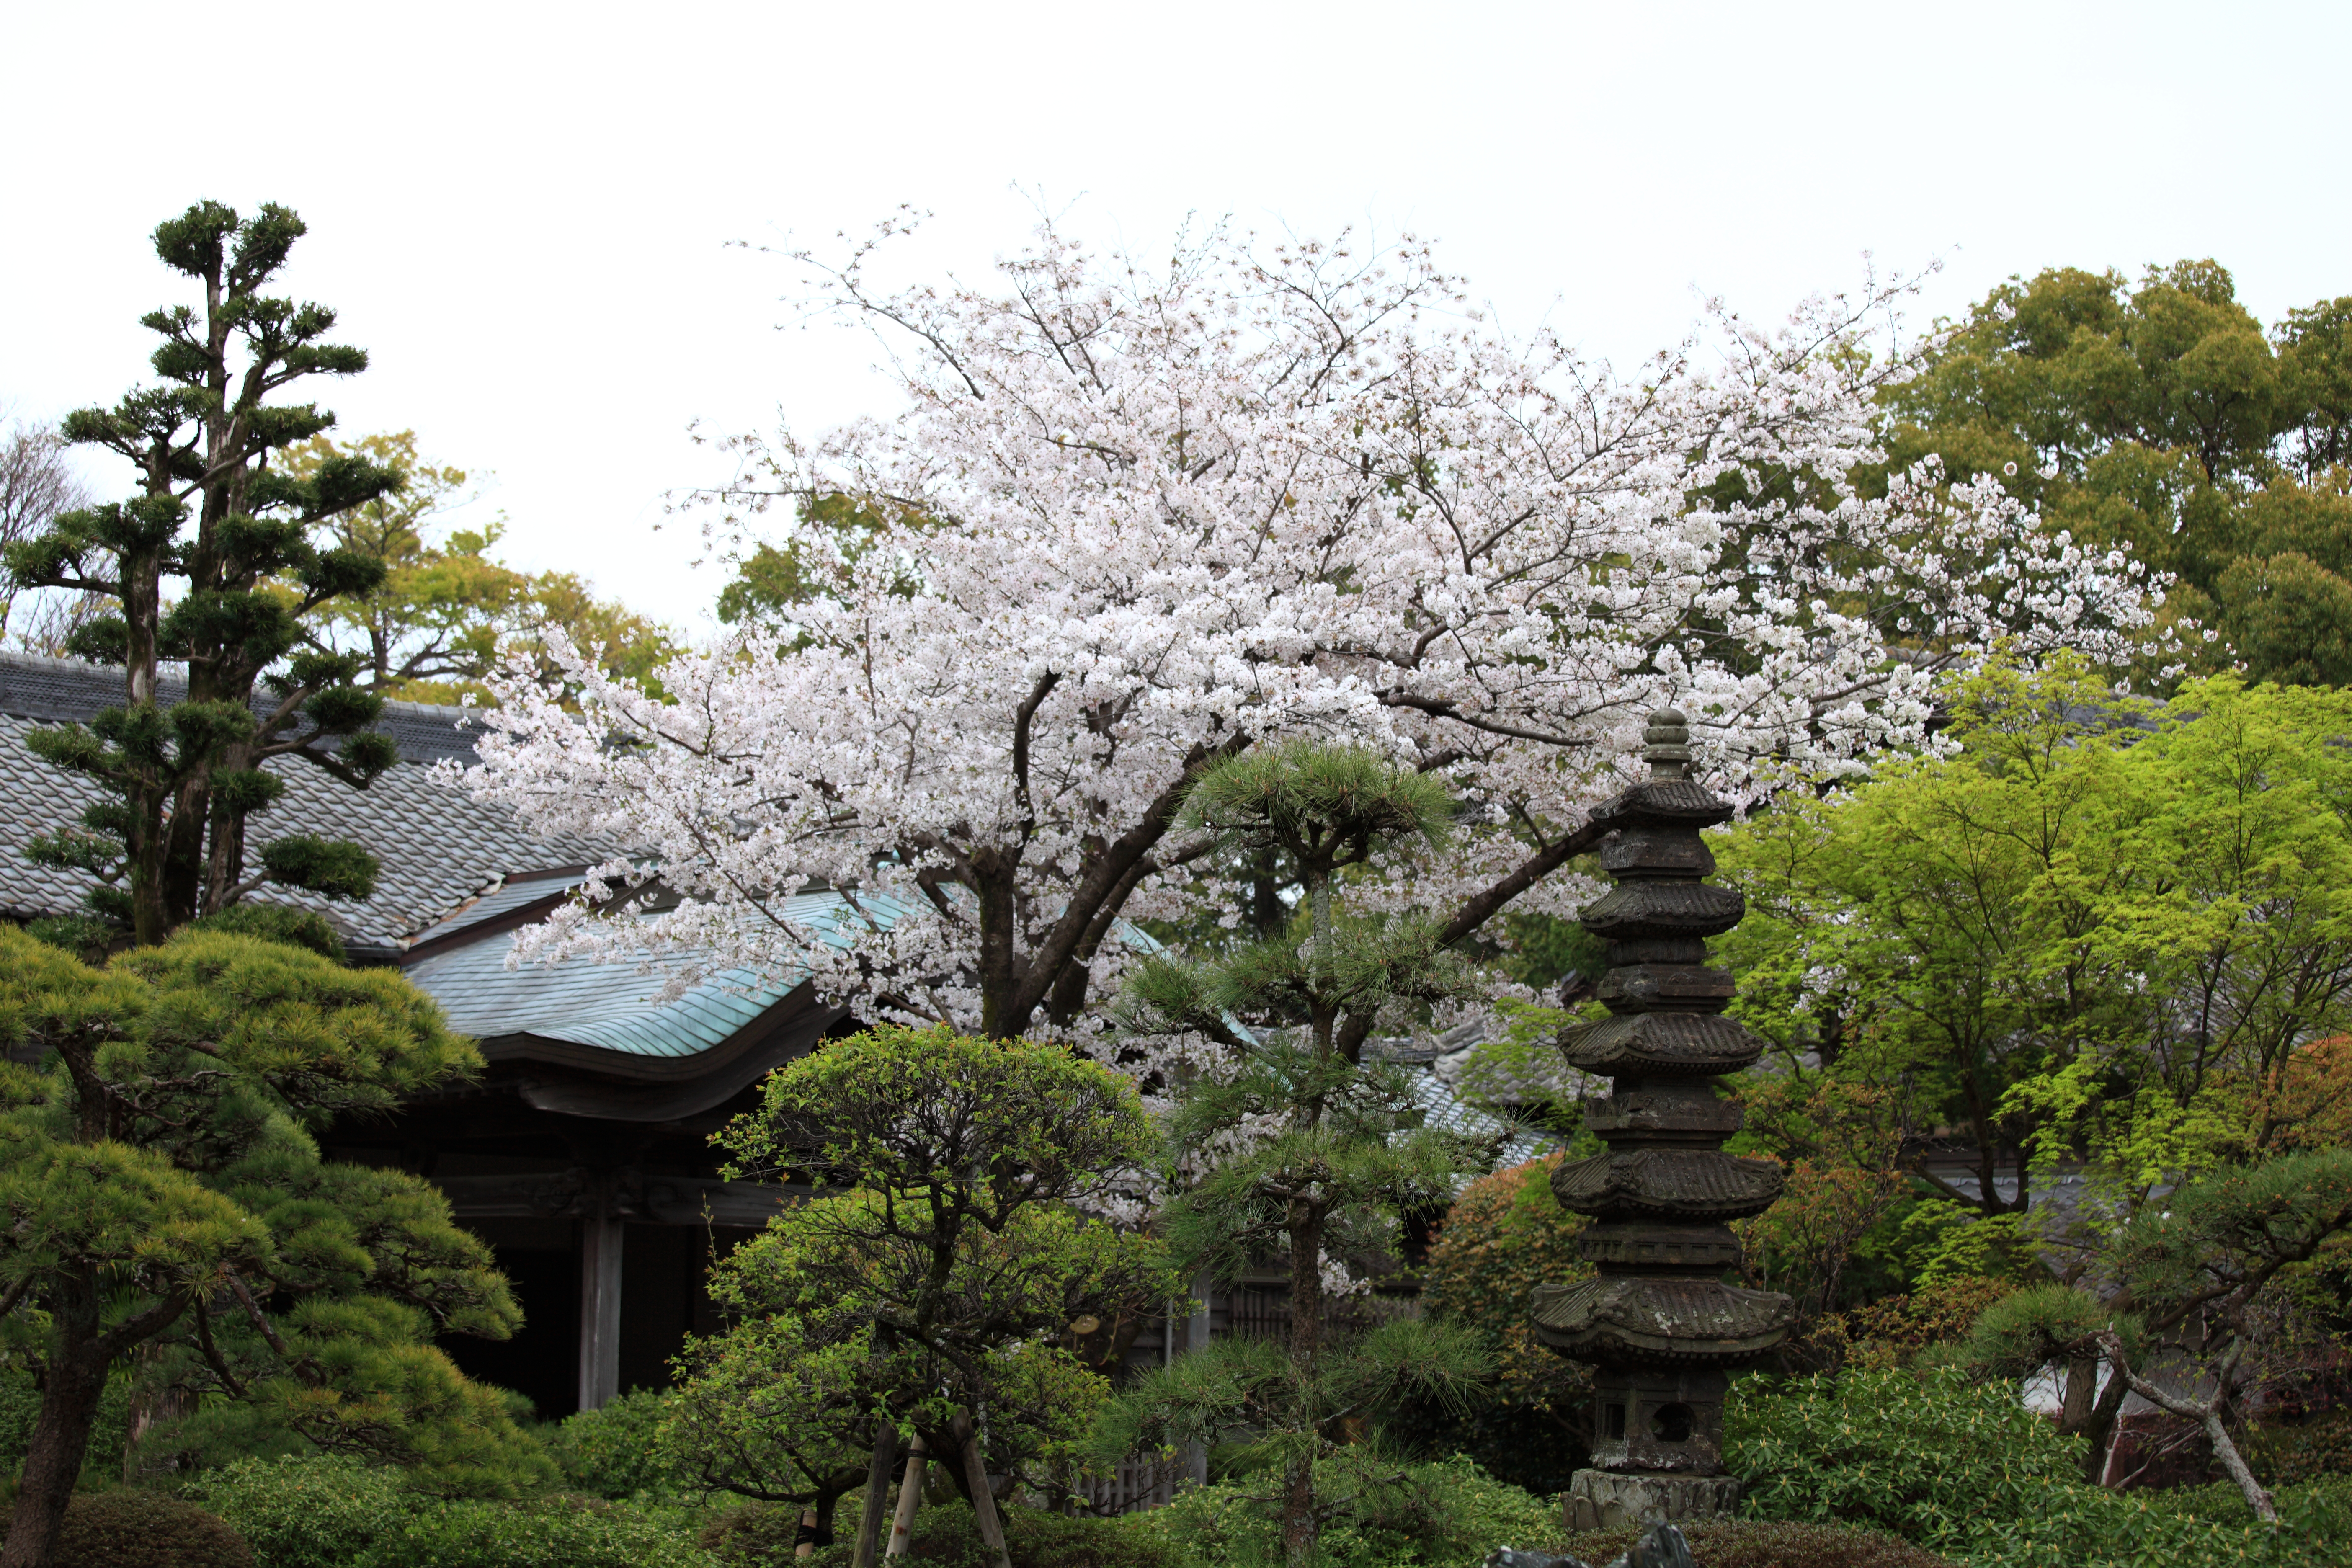
tree, branch, blossom, plant, flower, high, botany, garden, flora, cherry blossom, shrub, 5d, sakura, hires, botanical garden, markii, ecosystem, cherry, hi, res, resolution, woody plant, land plant